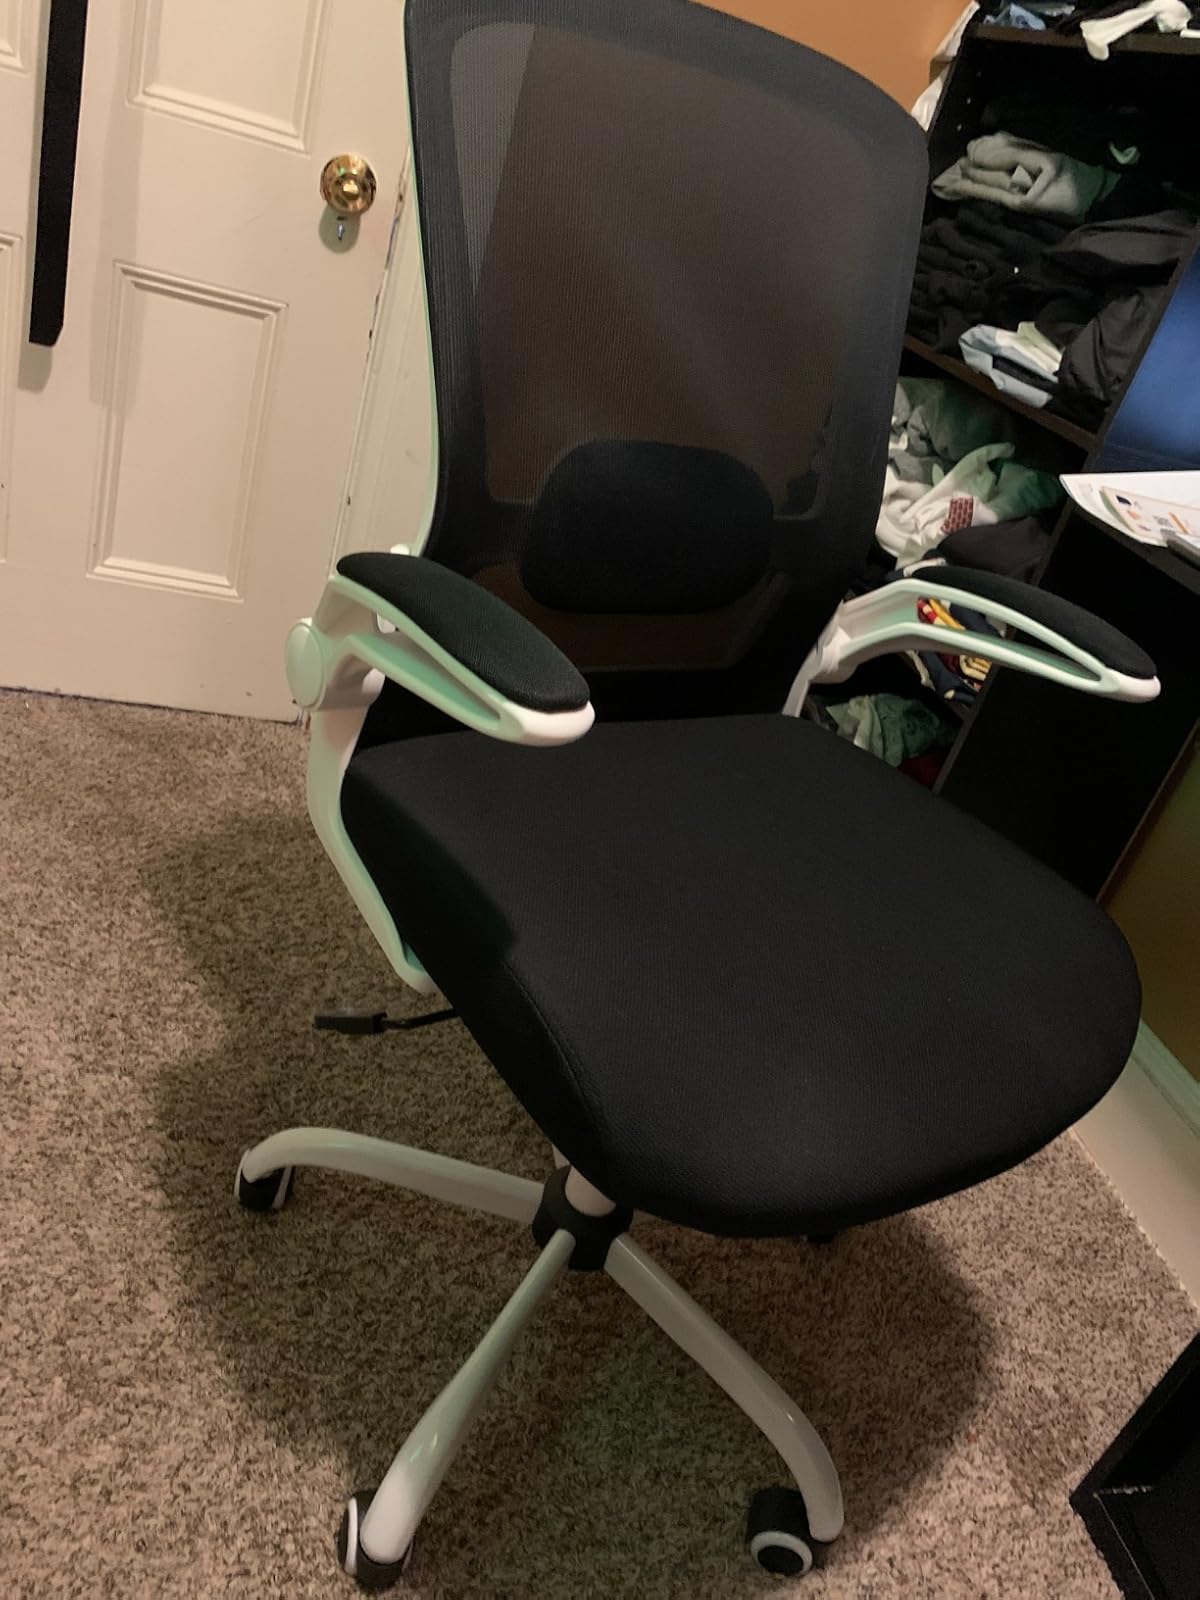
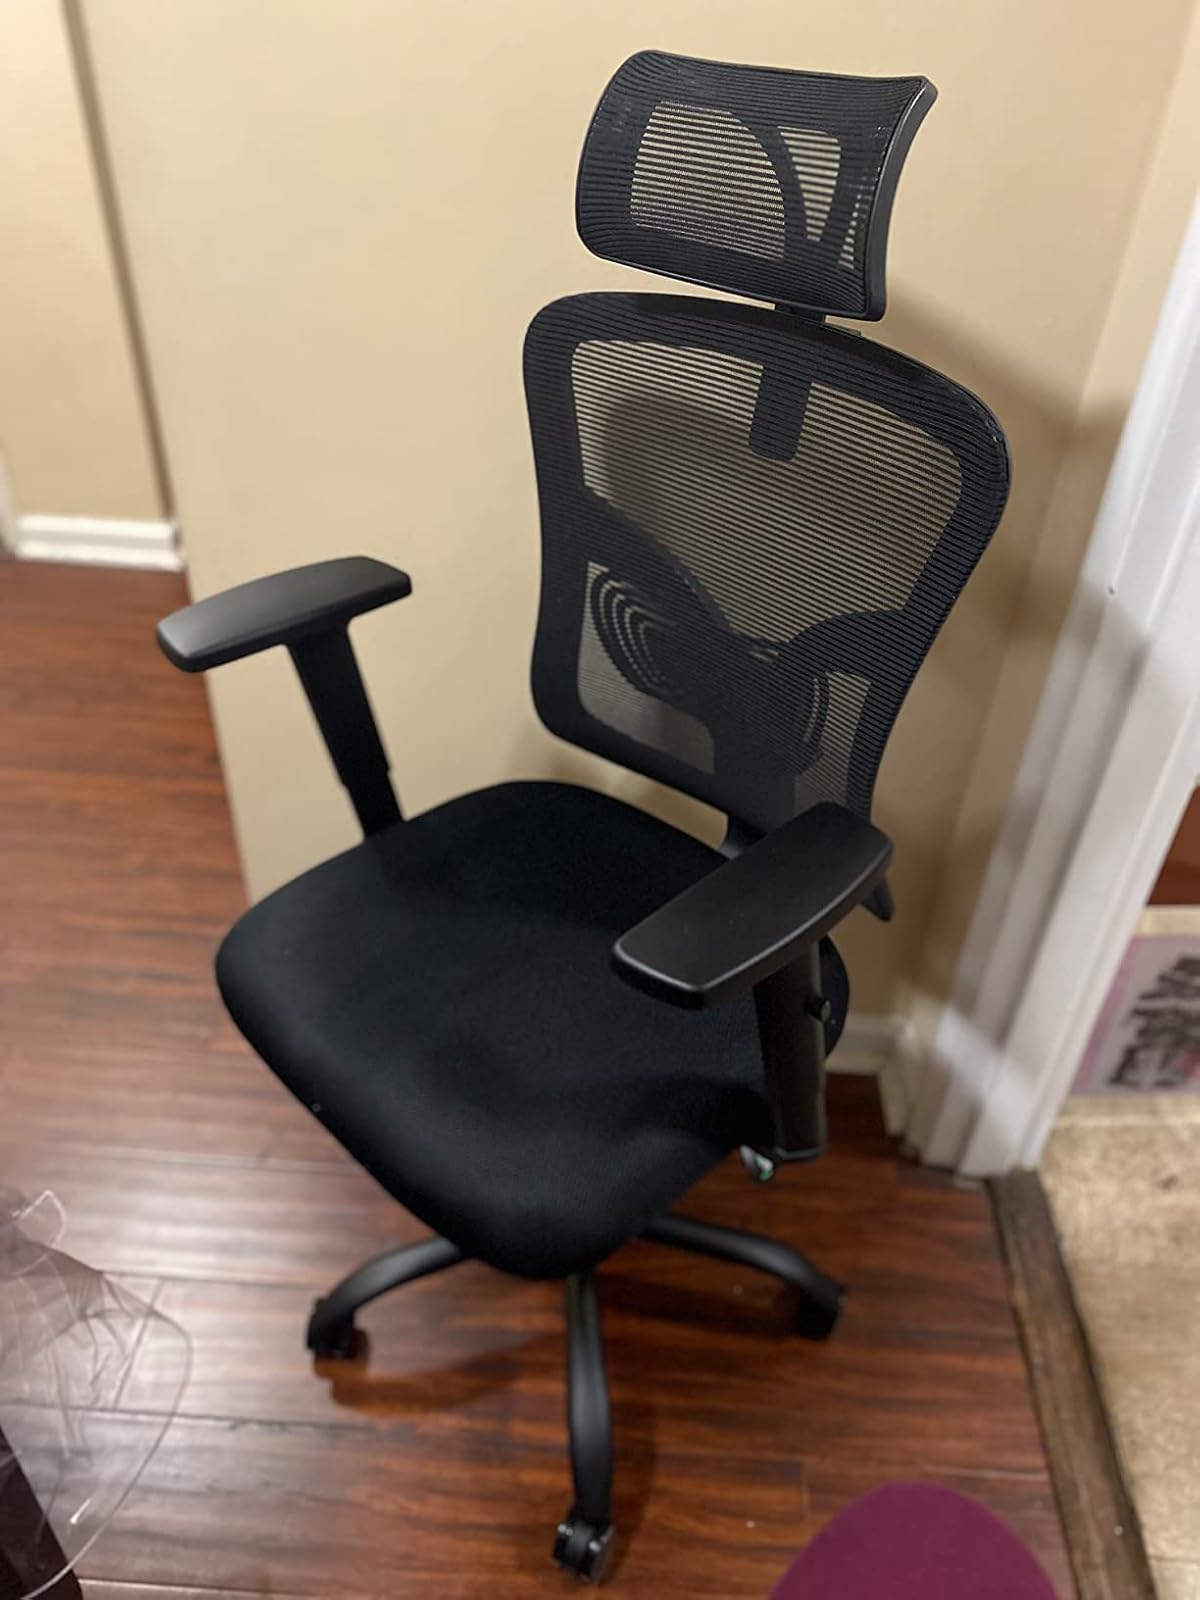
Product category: items_chair
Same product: no